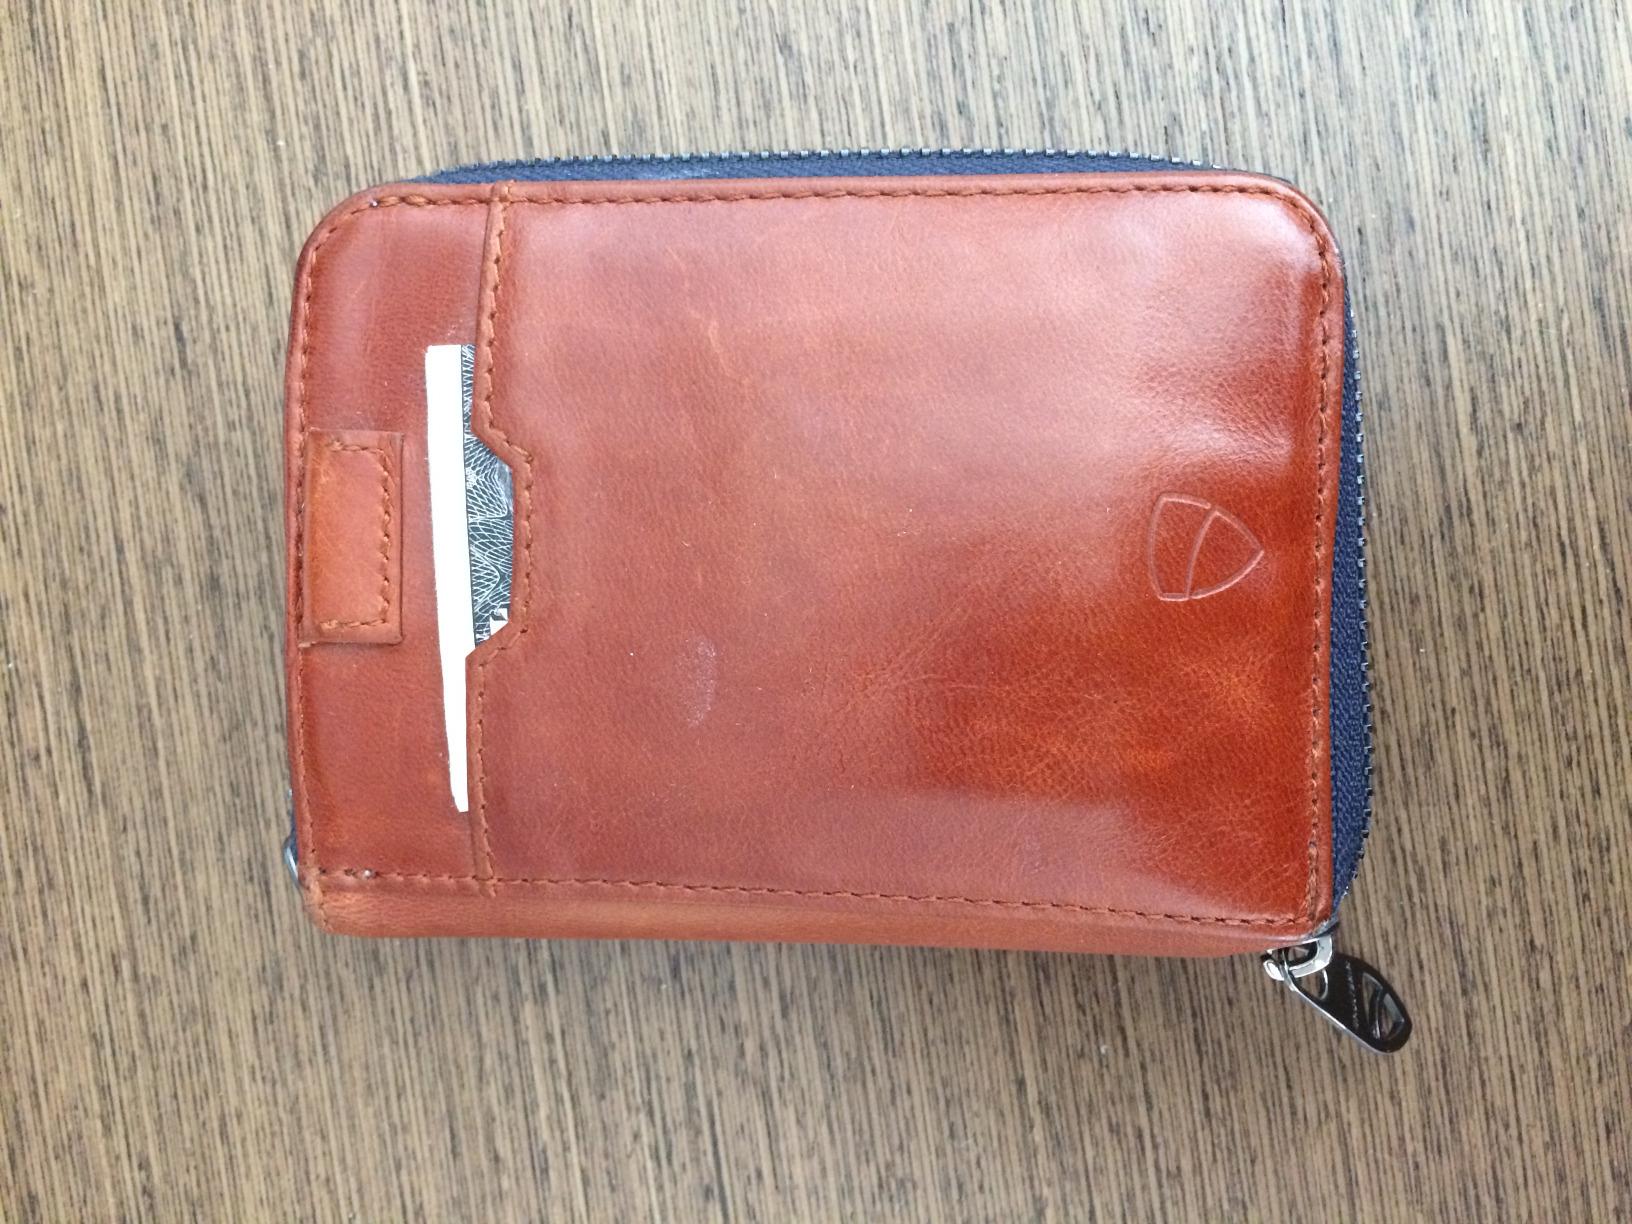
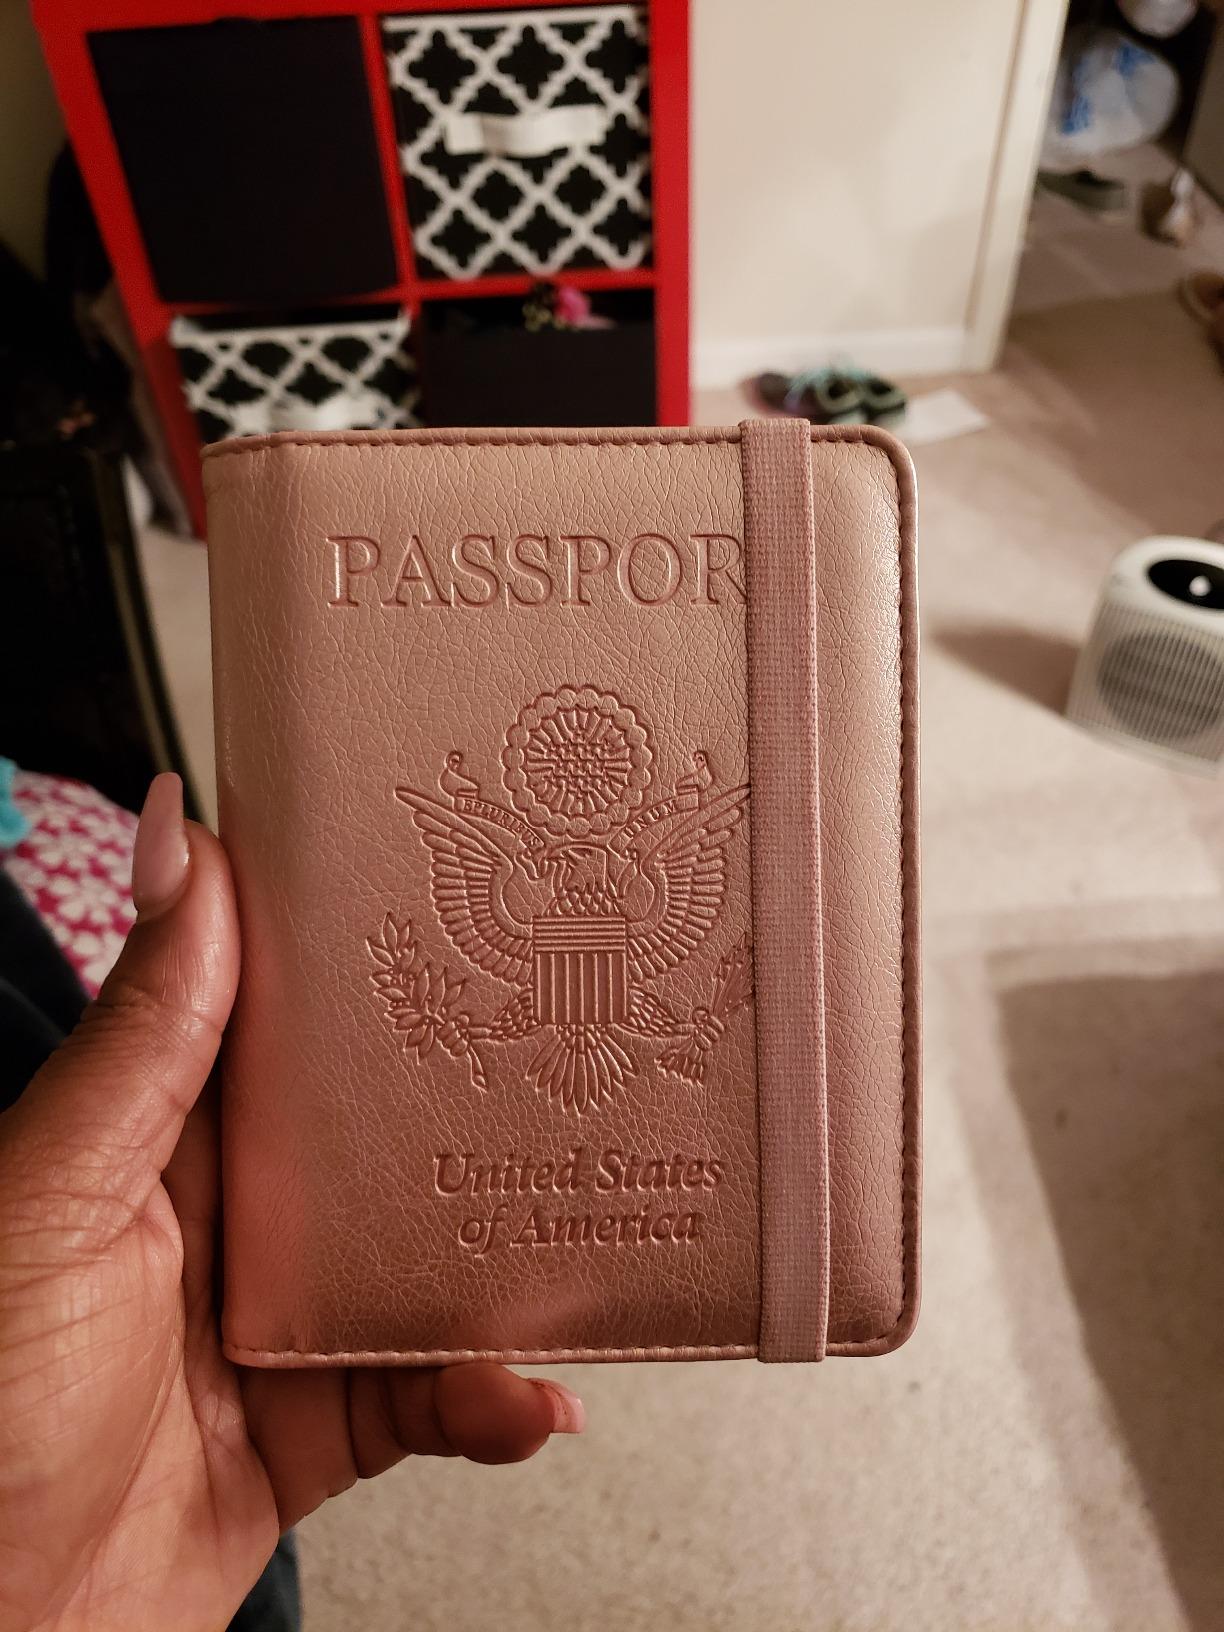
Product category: accessories_wallet
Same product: no